Duguay-Trouin (French privateer)

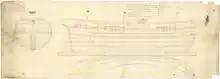
"Guay Trouin" of 1780, (alternative spelling "DuGuay Trouin")

During the late 18th and early 19th centuries, many French privateers and letters of marque bore the name Duguay-Trouin, named for René Duguay-Trouin: René Trouin, Sieur du Gué (10 June 1673 – 1736), French privateer, admiral and Commander in the Order of Saint Louis. Between 1760 and 1810, warships of the Royal Navy captured seven different French privateers all with the name "Duguay-Trouin".